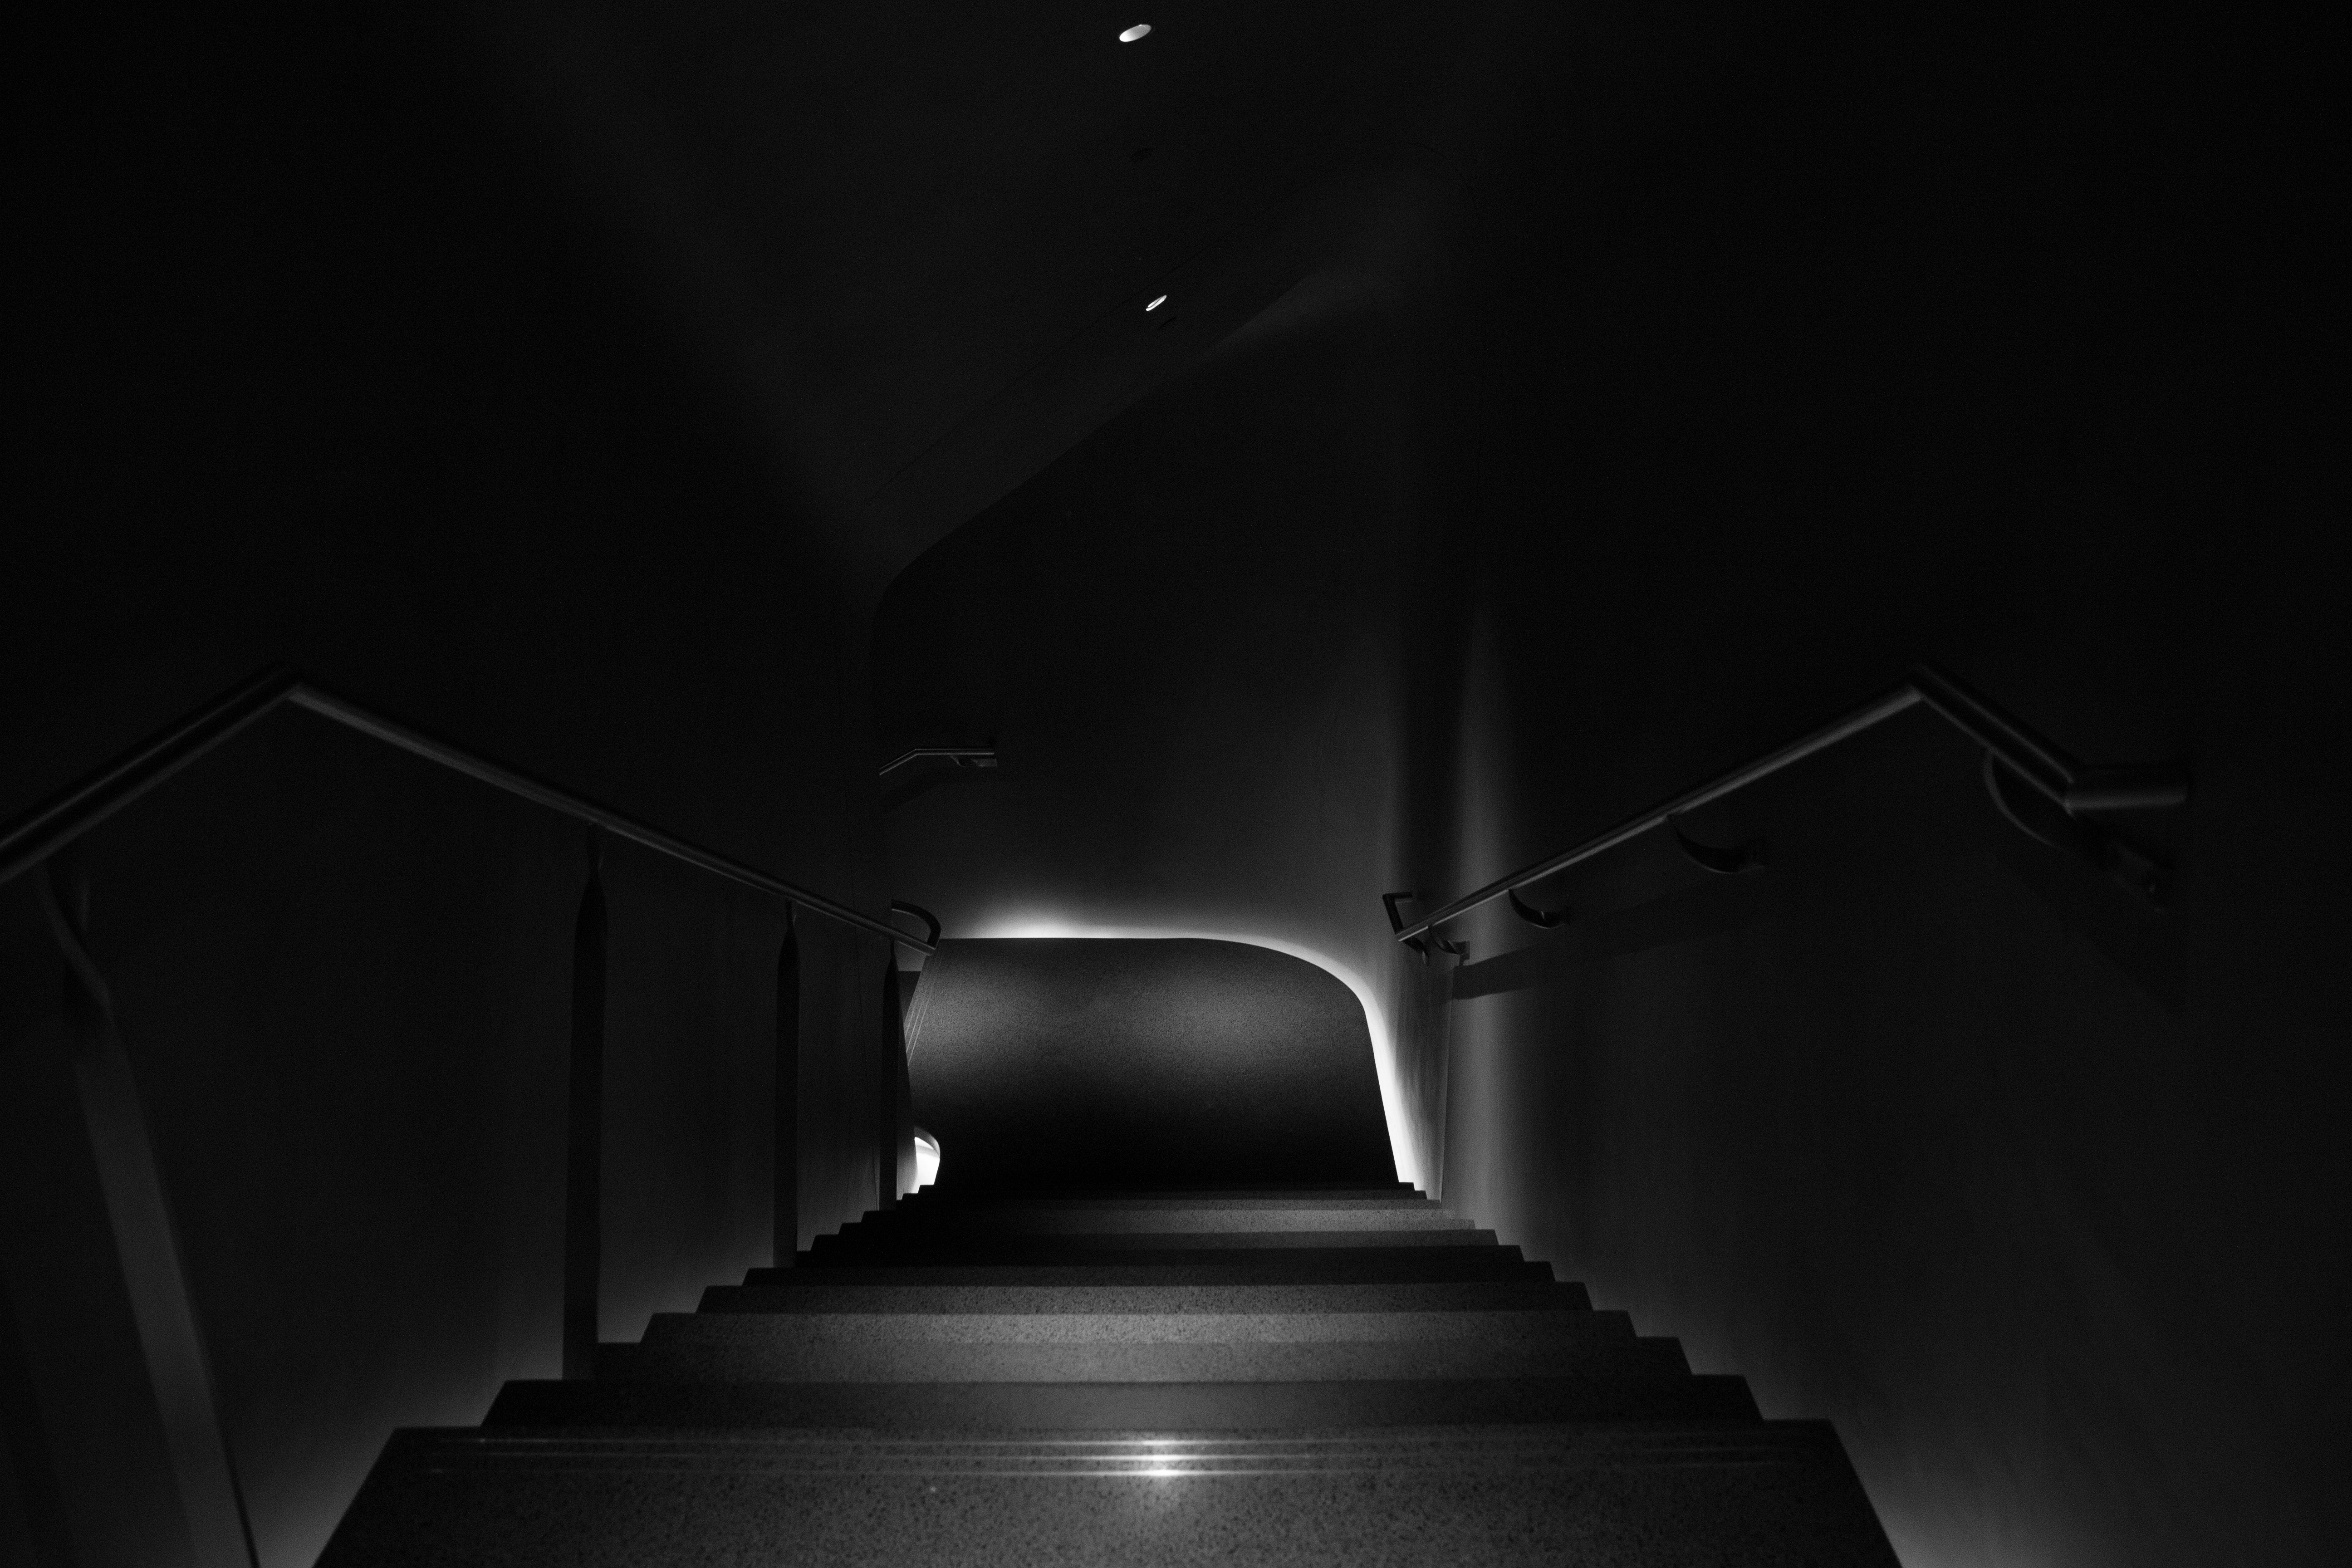
light, black and white, white, night, photography, tunnel, shadow, darkness, black, monochrome, lighting, infrastructure, symmetry, monochrome photography, film noir